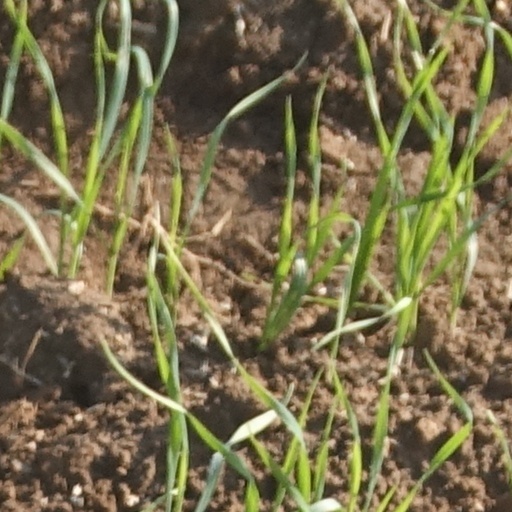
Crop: wheat